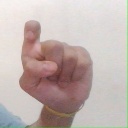
अक्षर: इ